Waterloo Farm lagerstätte

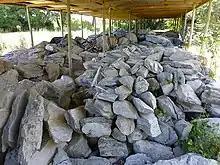
One of the sheds of shale blocks rescued (with the help of SANRAL) from Waterloo Farm roadworks in 2008, for ongoing scientific excavation.

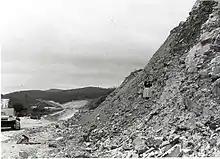
Waterloo Farm during the excavation in 1985.

Witpoort Formation black shales within the Eastern Cape often exhibit cyclical changes in composition, which likely reflect (potentially seasonal) fluctuations in water salinity. Water stratification within the estuarine lake frequently led to anoxic bottom waters, resulting in episodes of exceptional preservation.